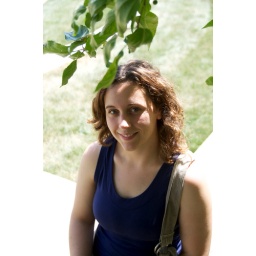
Amanda stands underneath a tree and some leaves, catching a break from the direct sunlight of a clear day in Columbia.